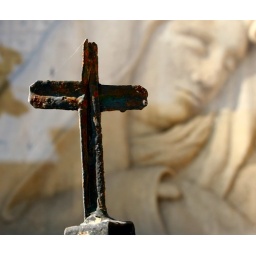
Small altar found at the side of the road whilst walking around in Gozo